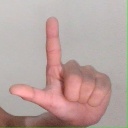
अक्षर: ल